Oxford Union murals

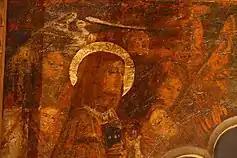
A close up of Jane Burden, later Morris, in Rossetti's Sir Lancelot's Vision of the Holy Grail

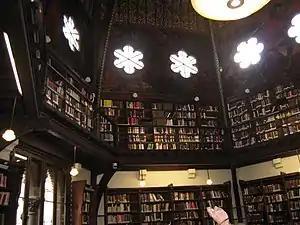
The murals compete with the light from the windows

The process of painting the murals was notoriously chaotic. Ruskin said that the artists were "all the least bit crazy and it's very difficult to manage them." As the murals were painted directly onto the wall without plaster or adequate underpainting they began to suffer decay very quickly. William Morris later completely repainted his design for the ceiling.